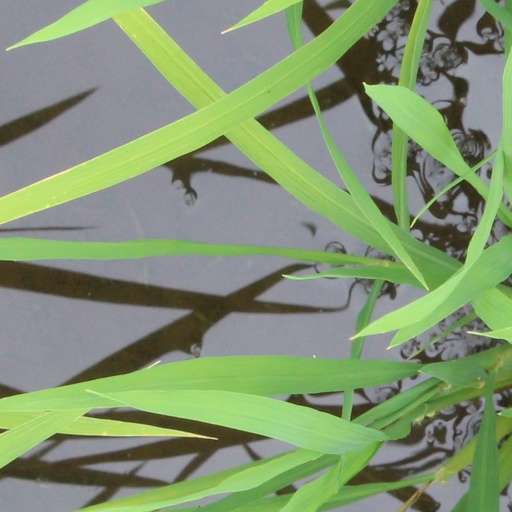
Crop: rice